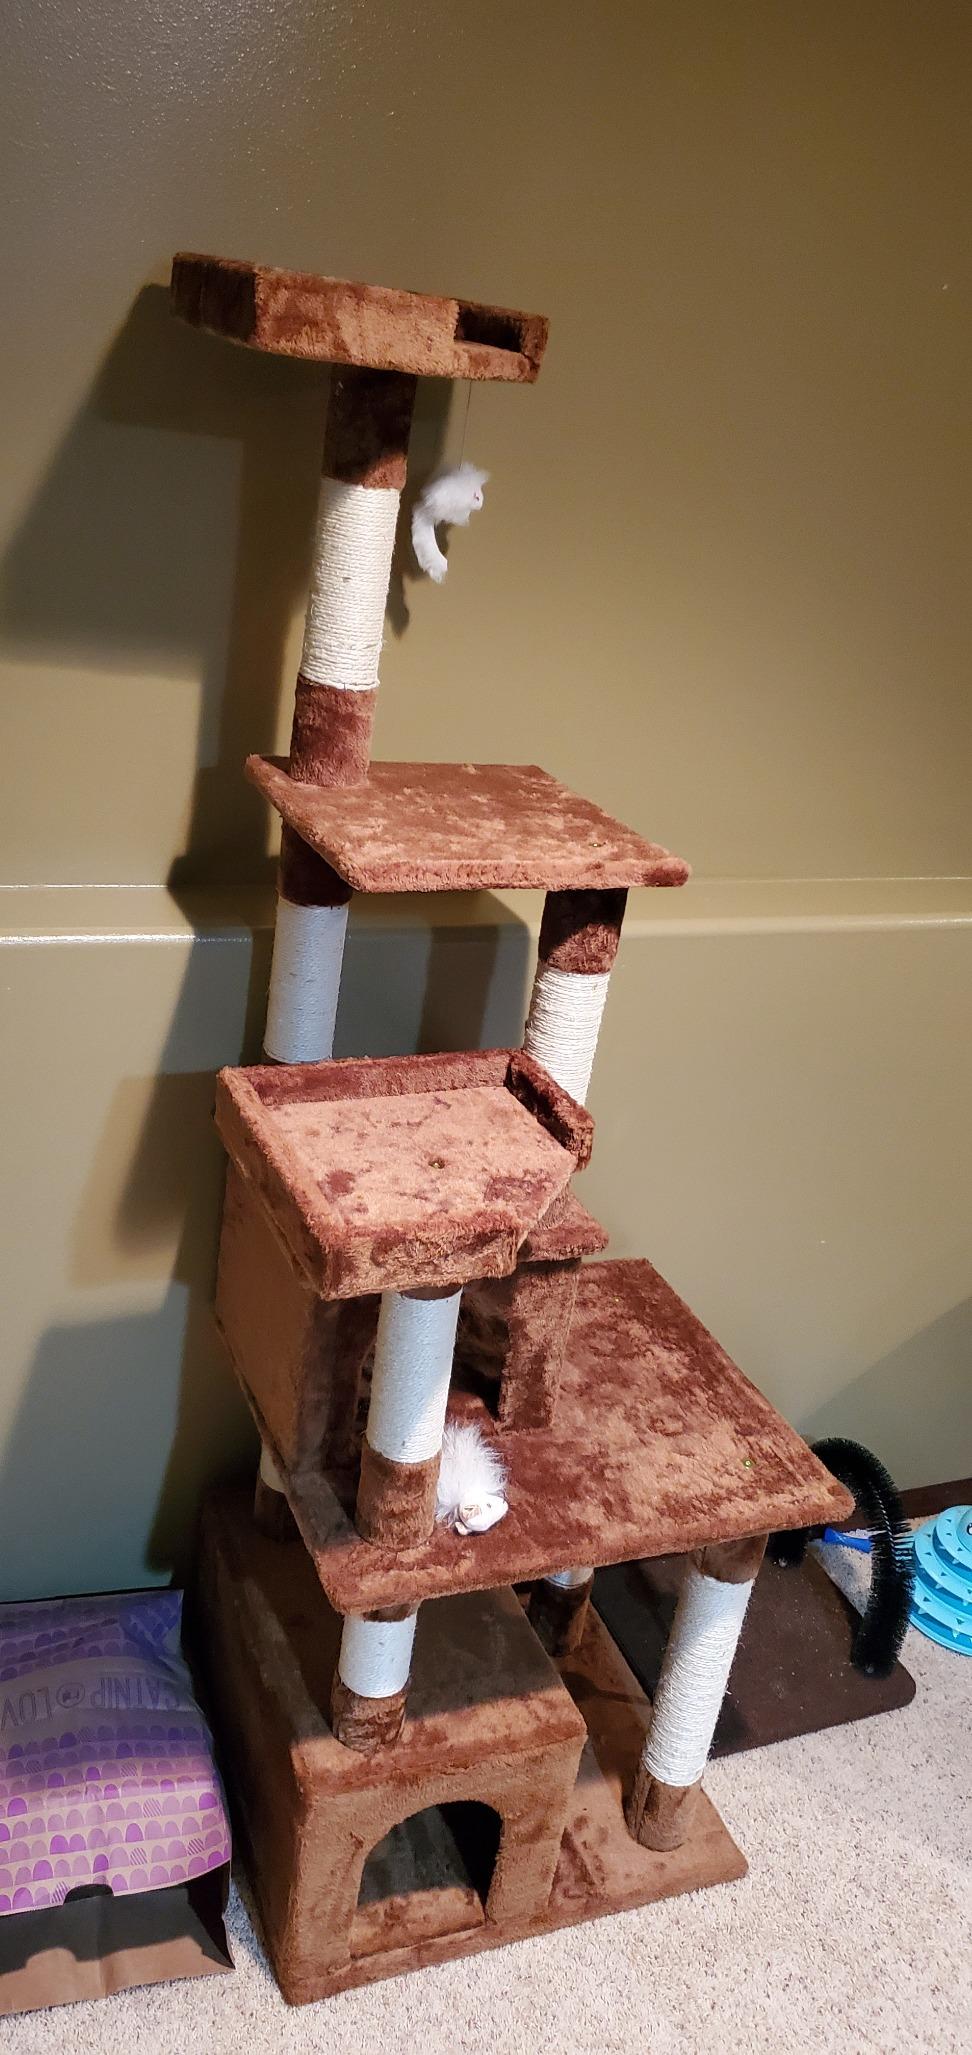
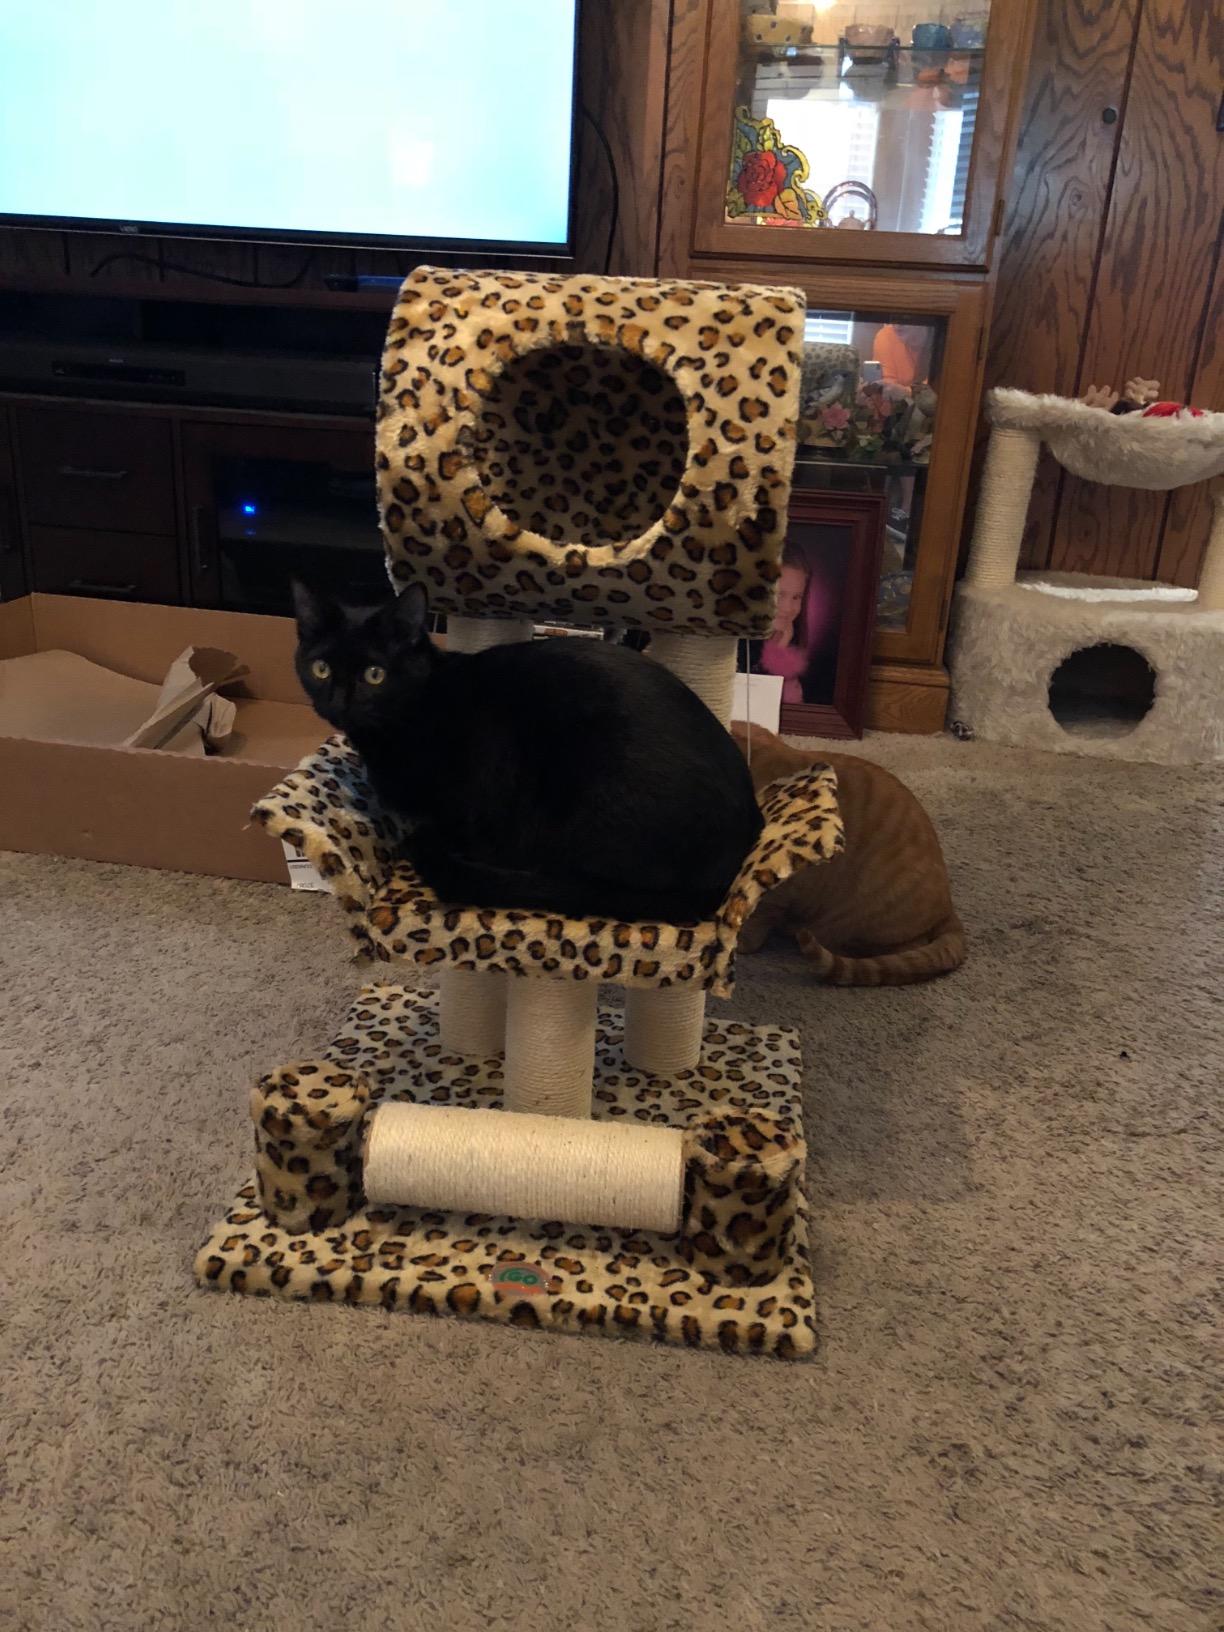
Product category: items_cat tree
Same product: no